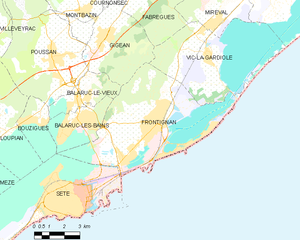
Frontignan
Kort over kommunen
Kort over kommunen
Frontignan er en by i Hérault, i Sydfrankrig.